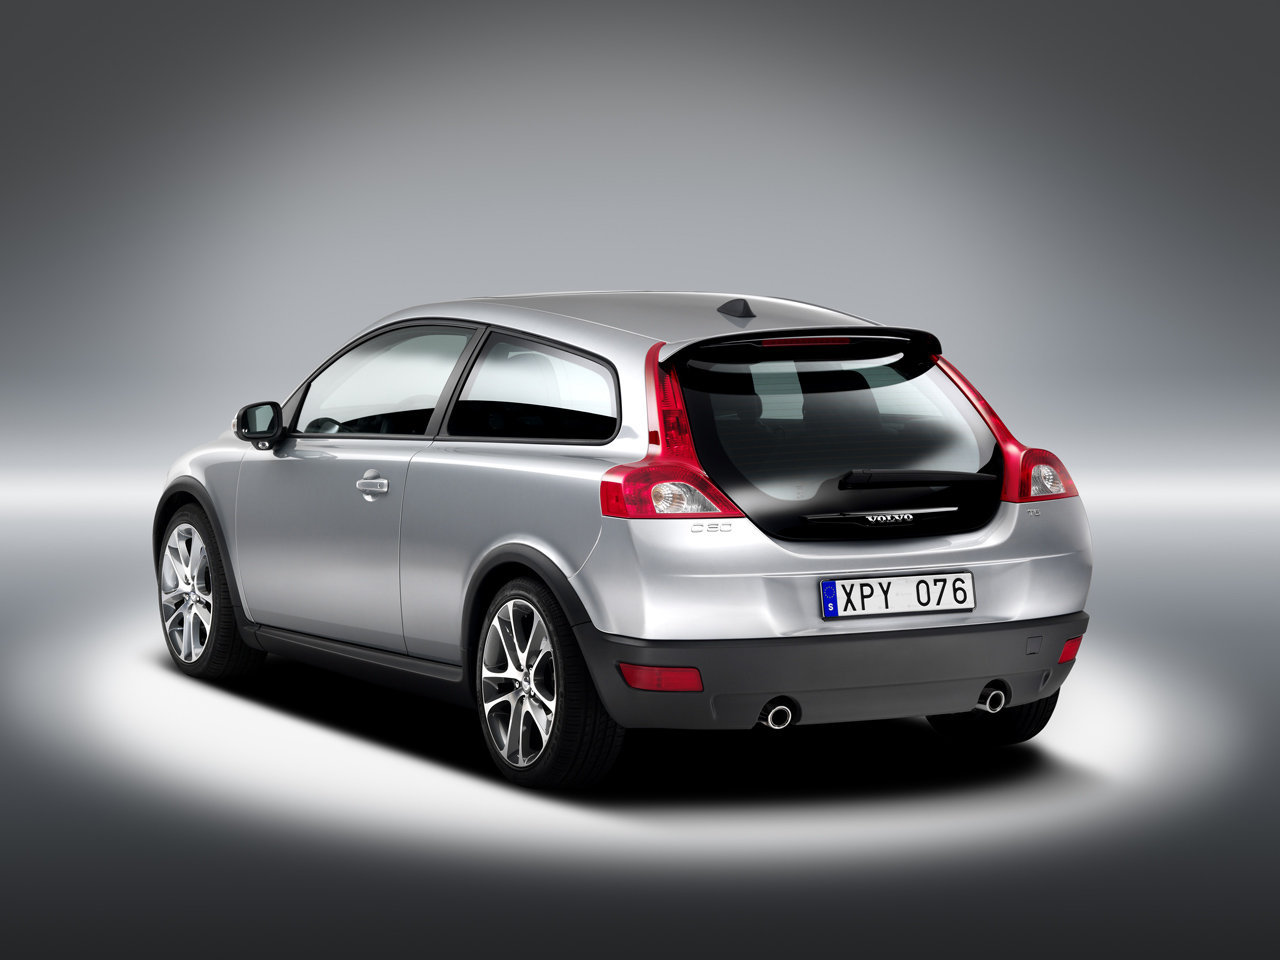
Car model: 2012 Volvo C30 Hatchback